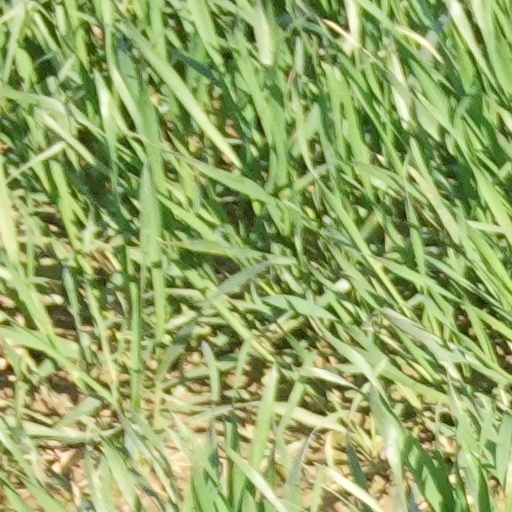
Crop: wheat